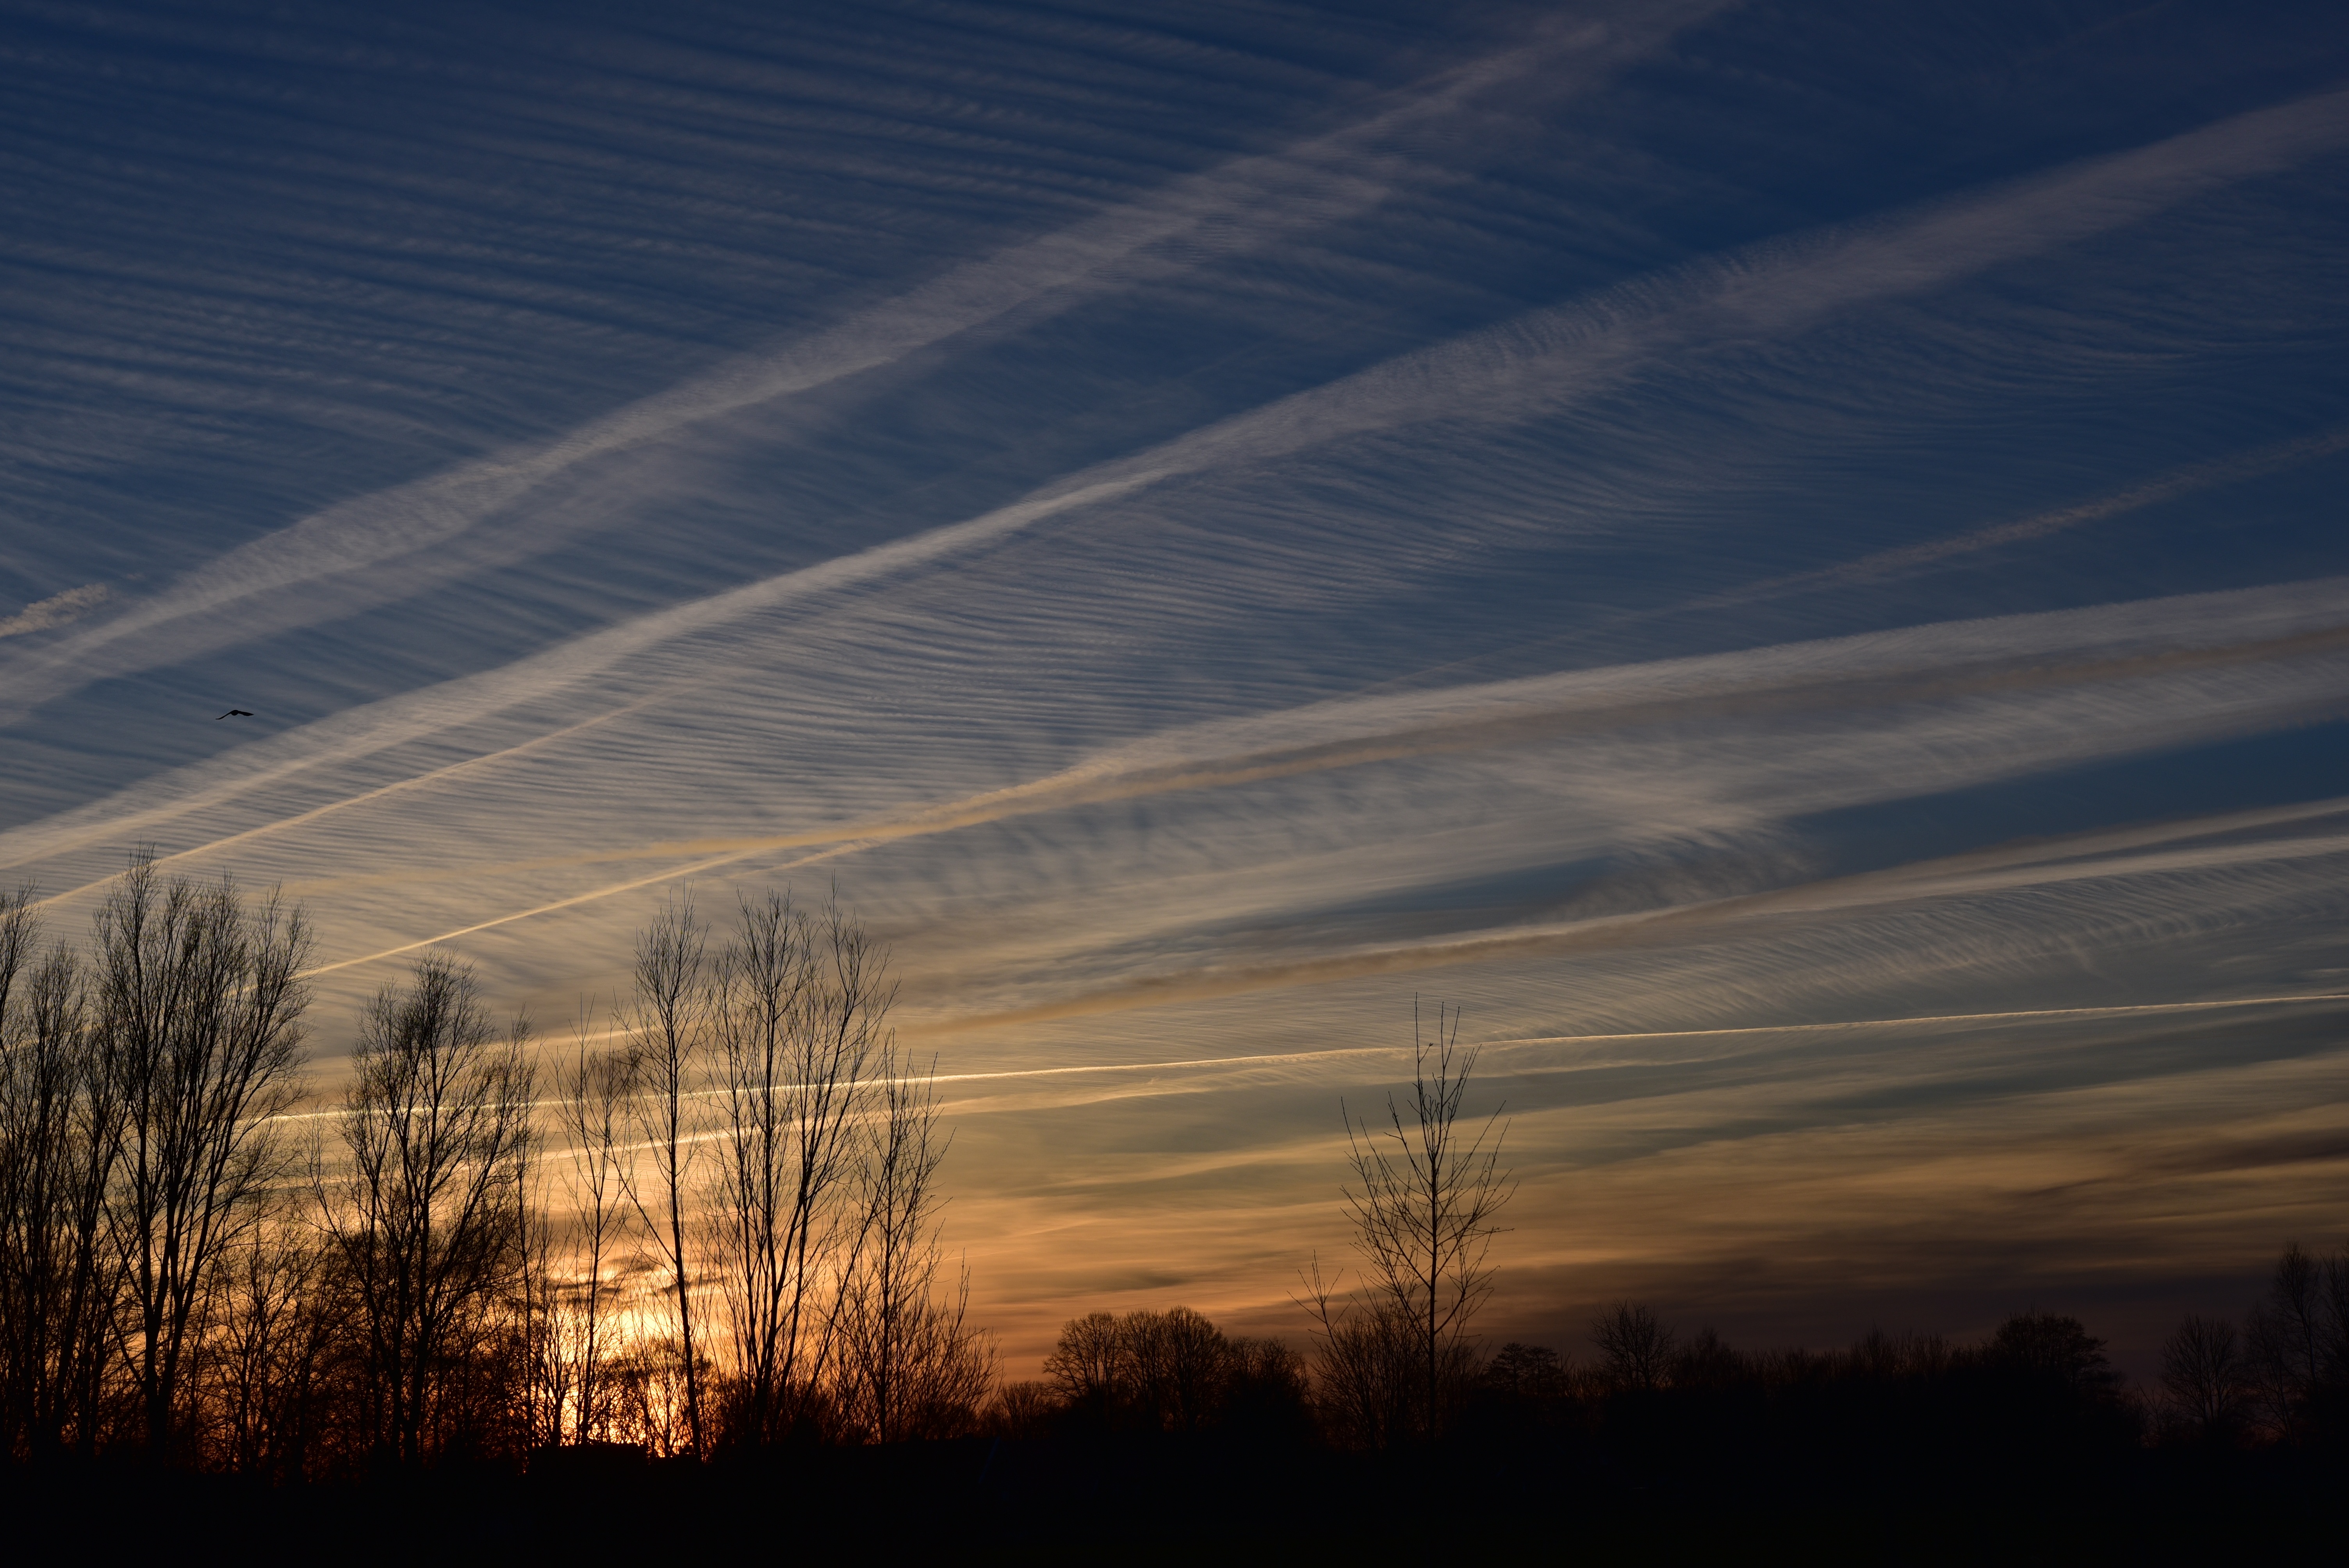
nature, horizon, light, cloud, sky, sun, sunrise, sunset, sunlight, morning, dawn, atmosphere, dusk, evening, clouds, beautiful, abendstimmung, afterglow, evening sky, at dusk, astronomical object, meteorological phenomenon, atmospheric phenomenon